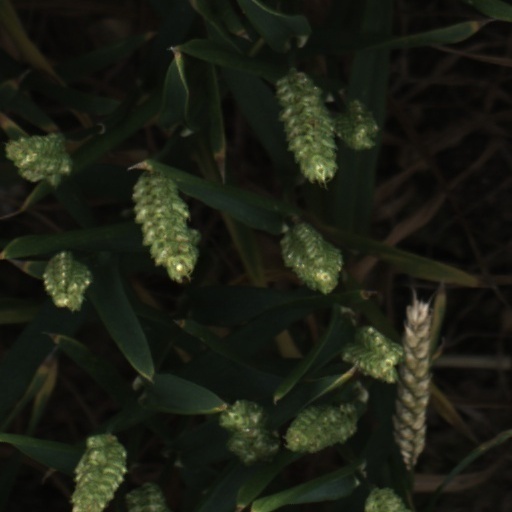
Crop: wheat